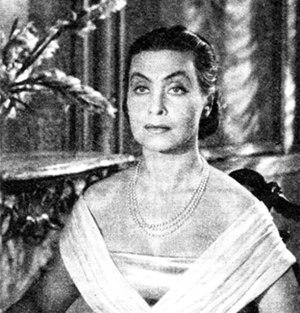
Nina Andrycz, née à Brest le 11 novembre 1912 et morte à Varsovie le 31 janvier 2014, est une actrice polonaise. De 1947 à 1968, elle a été l'épouse de Józef Cyrankiewicz qui fut président du Conseil des ministres de Pologne.